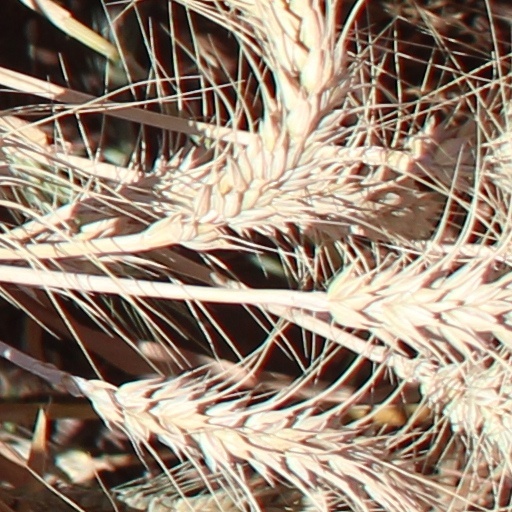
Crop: wheat